Protect Our Winters

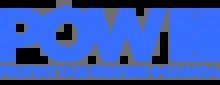
Logo for Protect Our Winters Canada

A separate organisation, Protect Our Winters Canada, has 13 regional chapters and 32,000 members as of 2023.